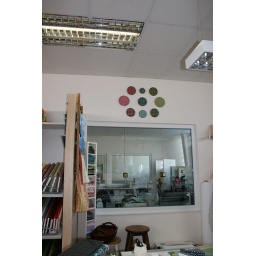
metal embroidery hoops. Swatch Portraits above the classroom window